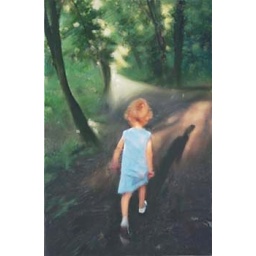
girl running in forest